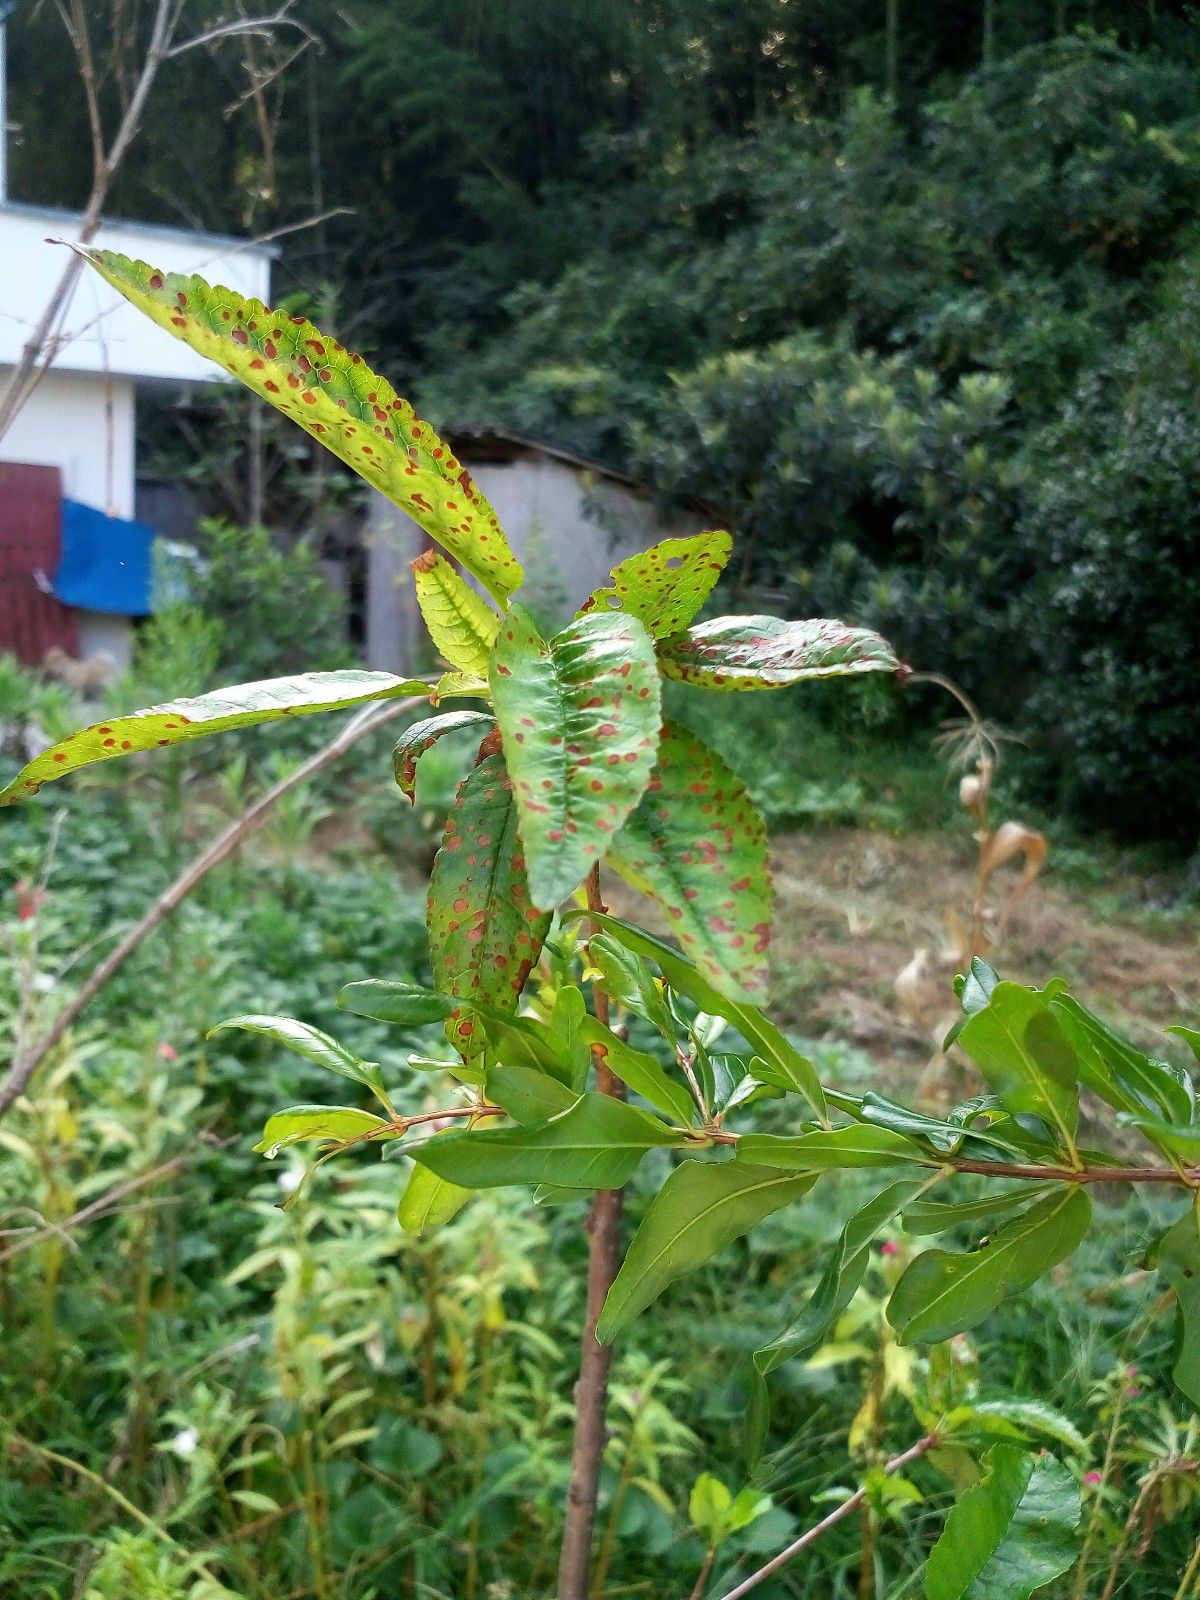
Plant: Cherry
Disease: cherry leaf spot